Red fox

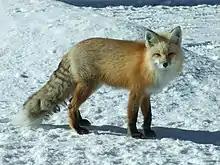
A red fox in its winter coat in the Rocky Mountains of Colorado, U.S.

The winter fur is dense, soft, silky and relatively long. For the northern foxes, the fur is very long, dense and fluffy, but it is shorter, sparser and coarser in southern forms. Among northern foxes, the North American varieties generally have the silkiest guard hairs, while most Eurasian red foxes have coarser fur. The fur in "thermal windows" areas such as the head and the lower legs is kept dense and short all year round, while fur in other areas changes with the seasons. The foxes actively control the peripheral vasodilation and peripheral vasoconstriction in these areas to regulate heat loss. There are three main colour morphs; red, silver/black and cross (see "Mutations"). In the typical red morph, their coats are generally bright reddish-rusty with yellowish tints. A stripe of weak, diffuse patterns of many brown-reddish-chestnut hairs occurs along the spine. Two additional stripes pass down the shoulder blades, which, together with the spinal stripe, form a cross. The lower back is often a mottled silvery colour. The flanks are lighter coloured than the back, while the chin, lower lips, throat and front of the chest are white. The remaining lower surface of the body is dark, brown or reddish. During lactation, the belly fur of vixens may turn brick red. The upper parts of the limbs are rusty reddish, while the paws are black. The frontal part of the face and upper neck is bright brownish-rusty red, while the upper lips are white. The backs of the ears are black or brownish-reddish, while the inner surface is whitish. The top of the tail is brownish-reddish, but lighter in colour than the back and flanks. The underside of the tail is pale grey with a straw-coloured tint. A black spot, the location of the supracaudal gland, is usually present at the base of the tail. The tip of the tail is white.